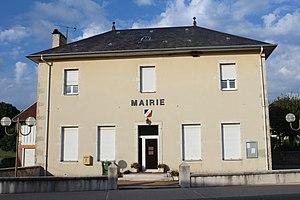
Corlier est une commune française, située dans le département de l'Ain en région Auvergne-Rhône-Alpes.